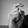
ASL letter: X